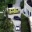
Label: ambulance